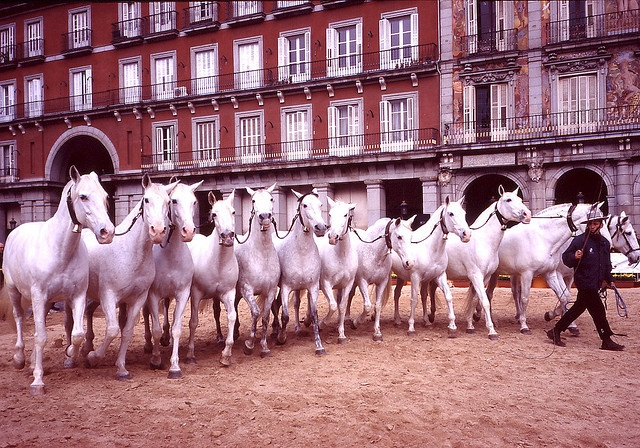
A row of whit horses standing next to each other.
A large group of white horses being leg by a man.
A man in a hat  pulling along twelve horses.
A large team of white horses being lead by a man in front of two building.
Man training a line of white horses in a courtyard